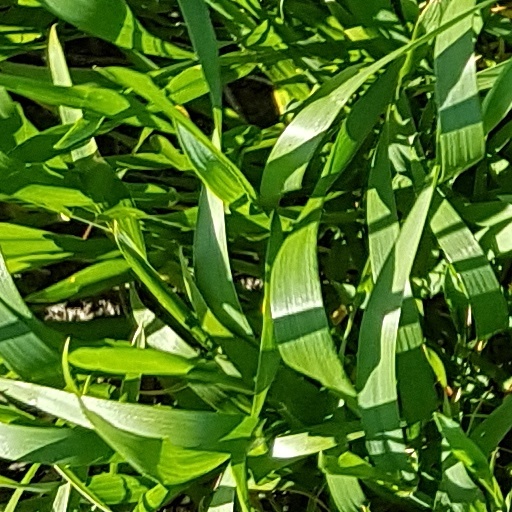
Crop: wheat